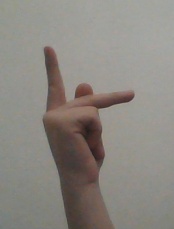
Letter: dha